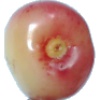
Label: cherry_rainier